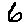
Label: 6